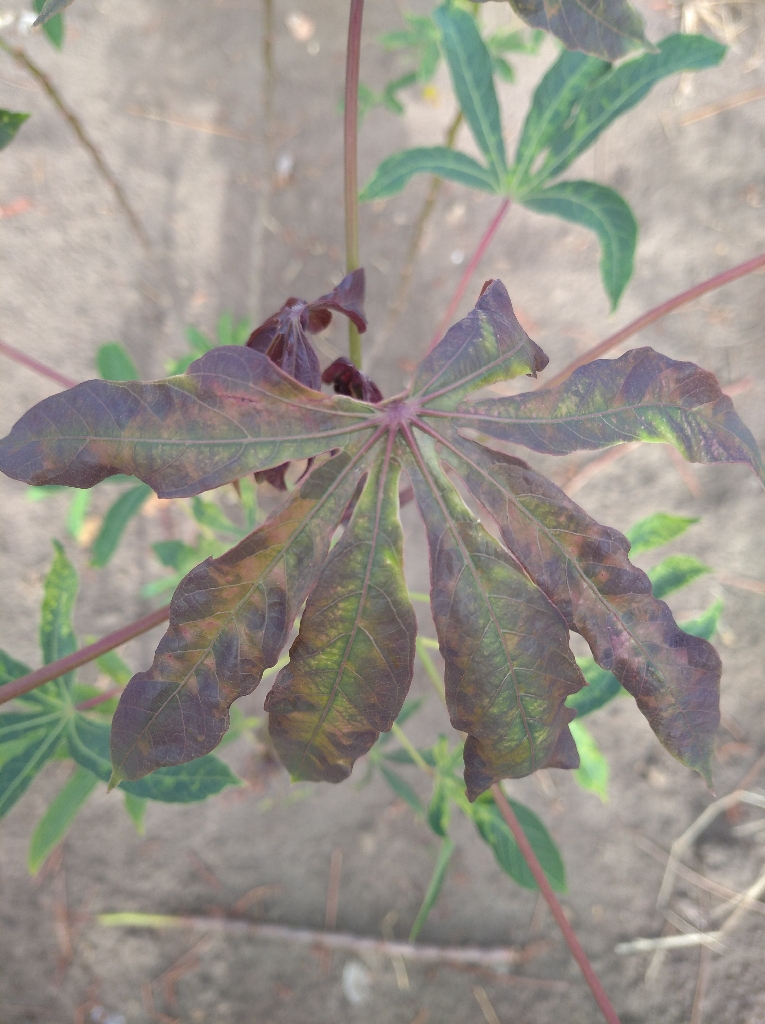
Label: cassava mosaic disease (cmd)